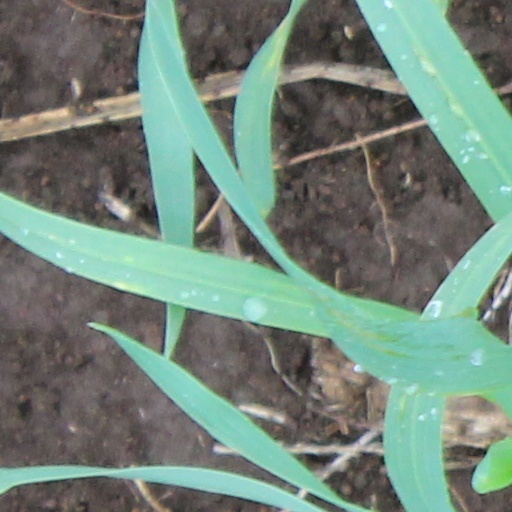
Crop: wheat